George Boscawen, 3rd Viscount Falmouth

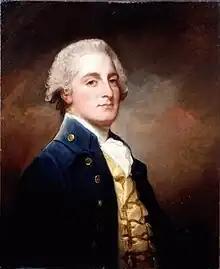
George Boscawen in 1784 by George Romney

George Boscawen, 3rd Viscount Falmouth, PC (6 May 1758 – 11 February 1808), was a British army officer and statesman in the late 18th and early 19th centuries. This included service as Captain of the Honourable Corps of Gentlemen-at-Arms in the reign of George III.